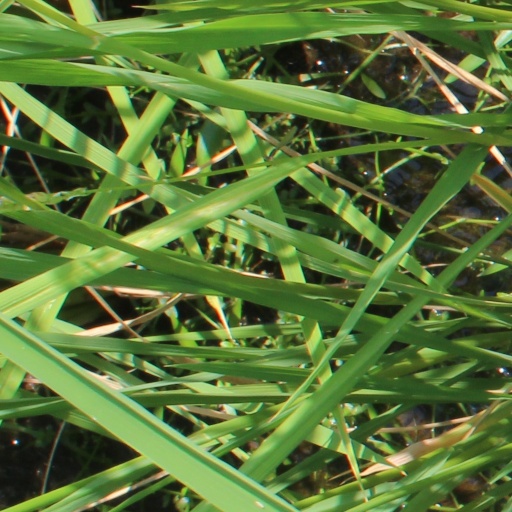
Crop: rice